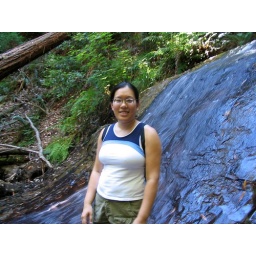
standing in the water